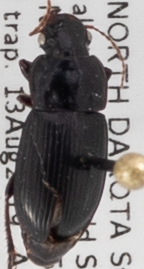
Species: Harpalus somnulentus
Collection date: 2019-08-13
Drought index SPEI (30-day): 1.28
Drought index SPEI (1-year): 1.45
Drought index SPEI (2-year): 0.9